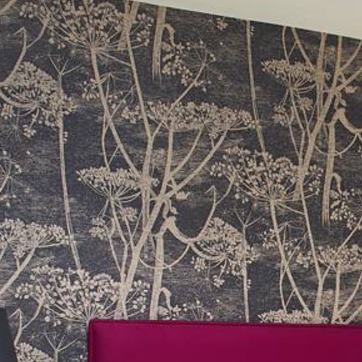
Material: wallpaper